Juvenile (organism)

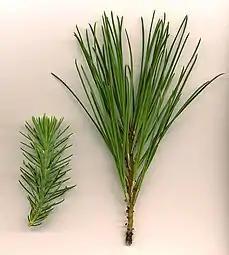
Juvenile (left) and adult (right) leaves of stone pine

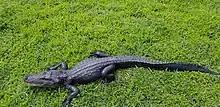
Juvenile alligator in the Everglades

A juvenile is an individual organism (especially an animal) that has not yet reached its adult form, sexual maturity or size. Juveniles can look very different from the adult form, particularly in colour, and may not fill the same niche as the adult form. In many organisms the juvenile has a different name from the adult (see List of animal names).